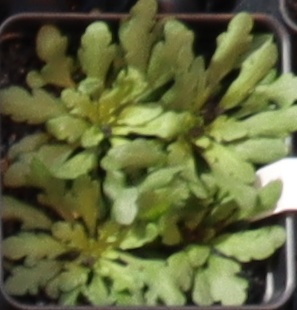
Label: Horseweed